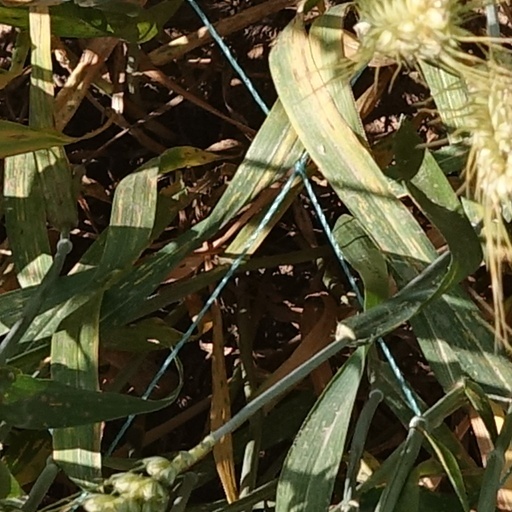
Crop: wheat